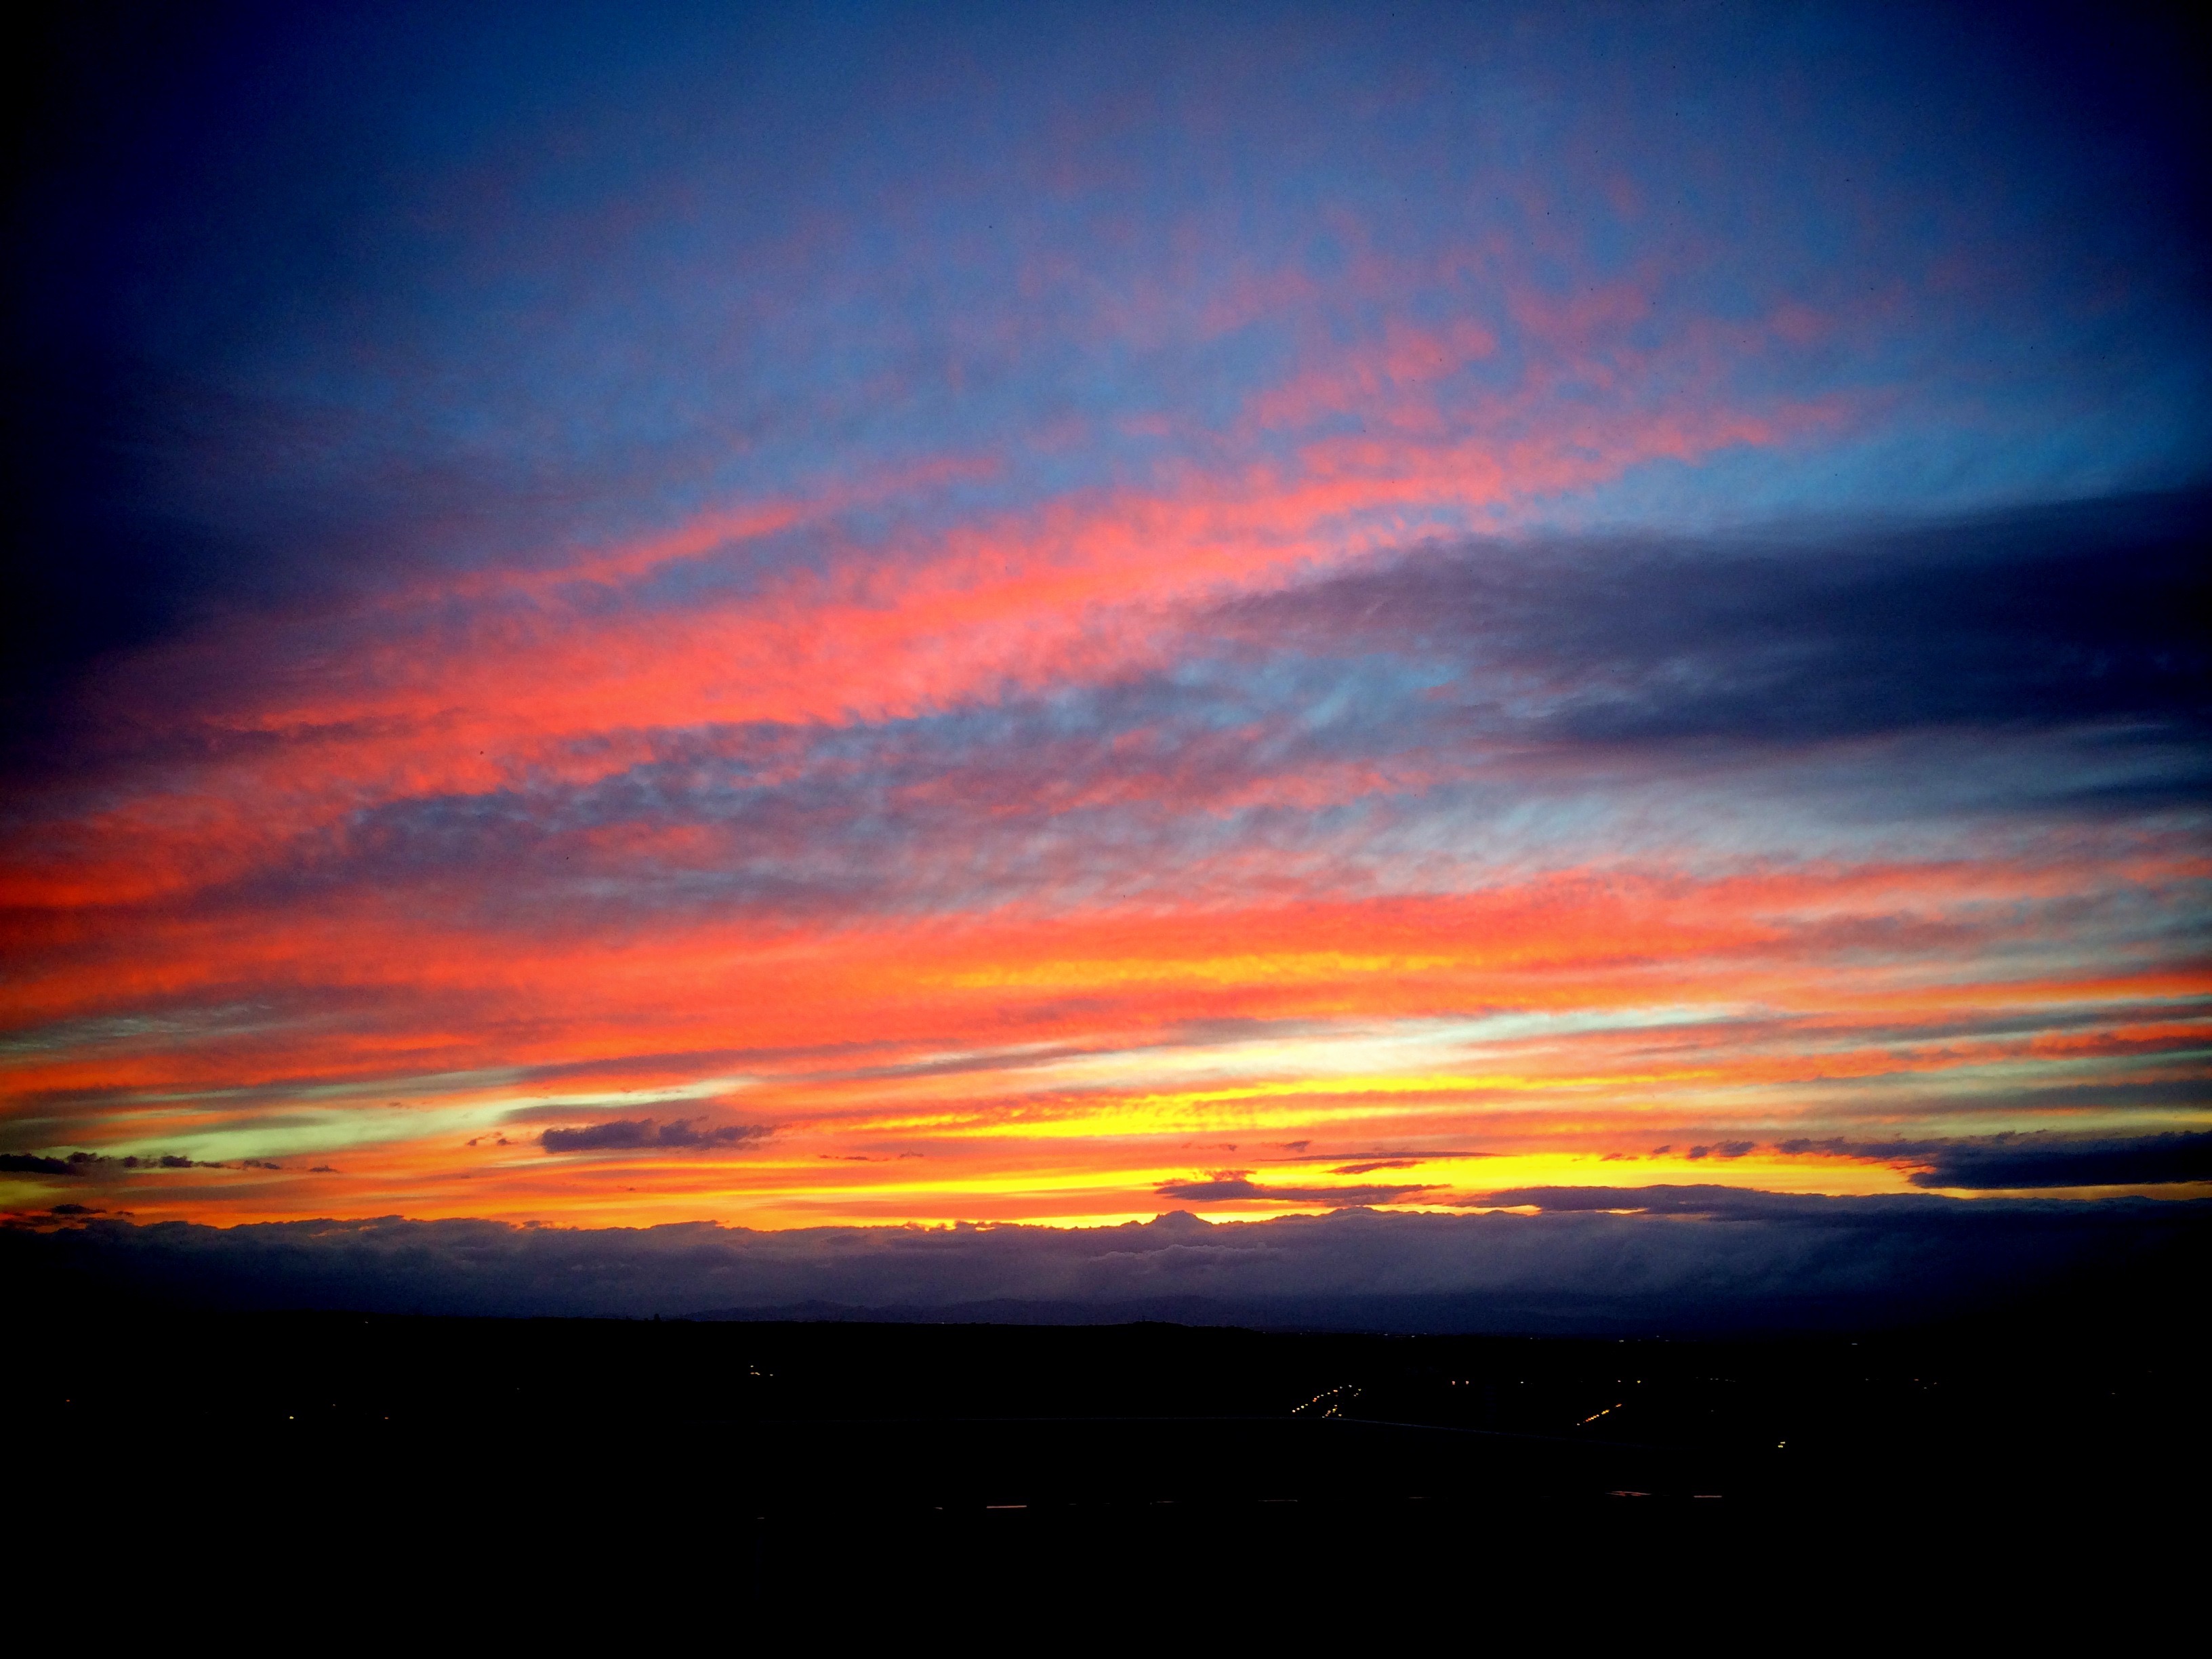
sea, horizon, cloud, sky, sunrise, sunset, dawn, atmosphere, dusk, evening, afterglow, meteorological phenomenon, red sky at morning